Answer in natural language. Considering the relative positions, is brown rectangular extendable dining table above or below stone countertop? Choose between the following options: below or above
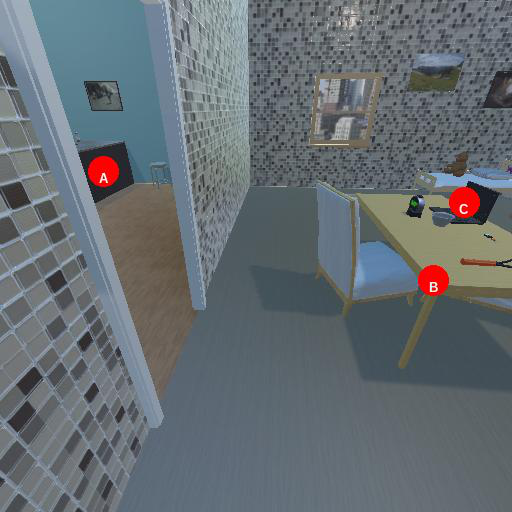
<answer>below</answer>